Describe the emotion expressed in this image:  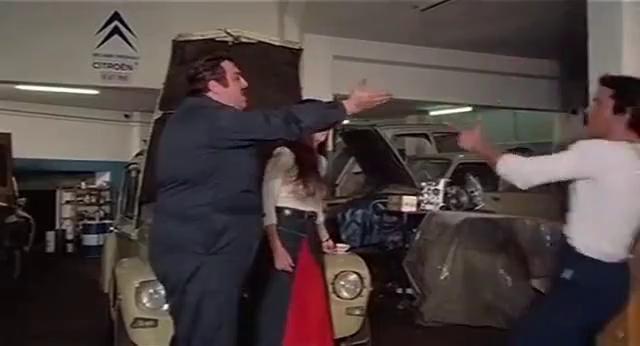
This person displays Pain, valence and arousal with low intensity.